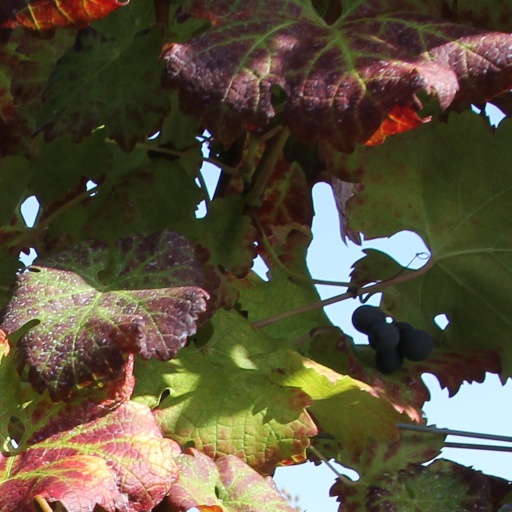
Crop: grape